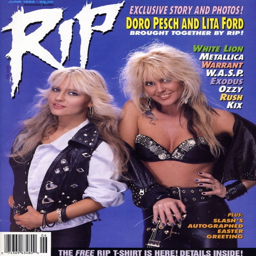
hard rock artist and heavy metal artist on the cover